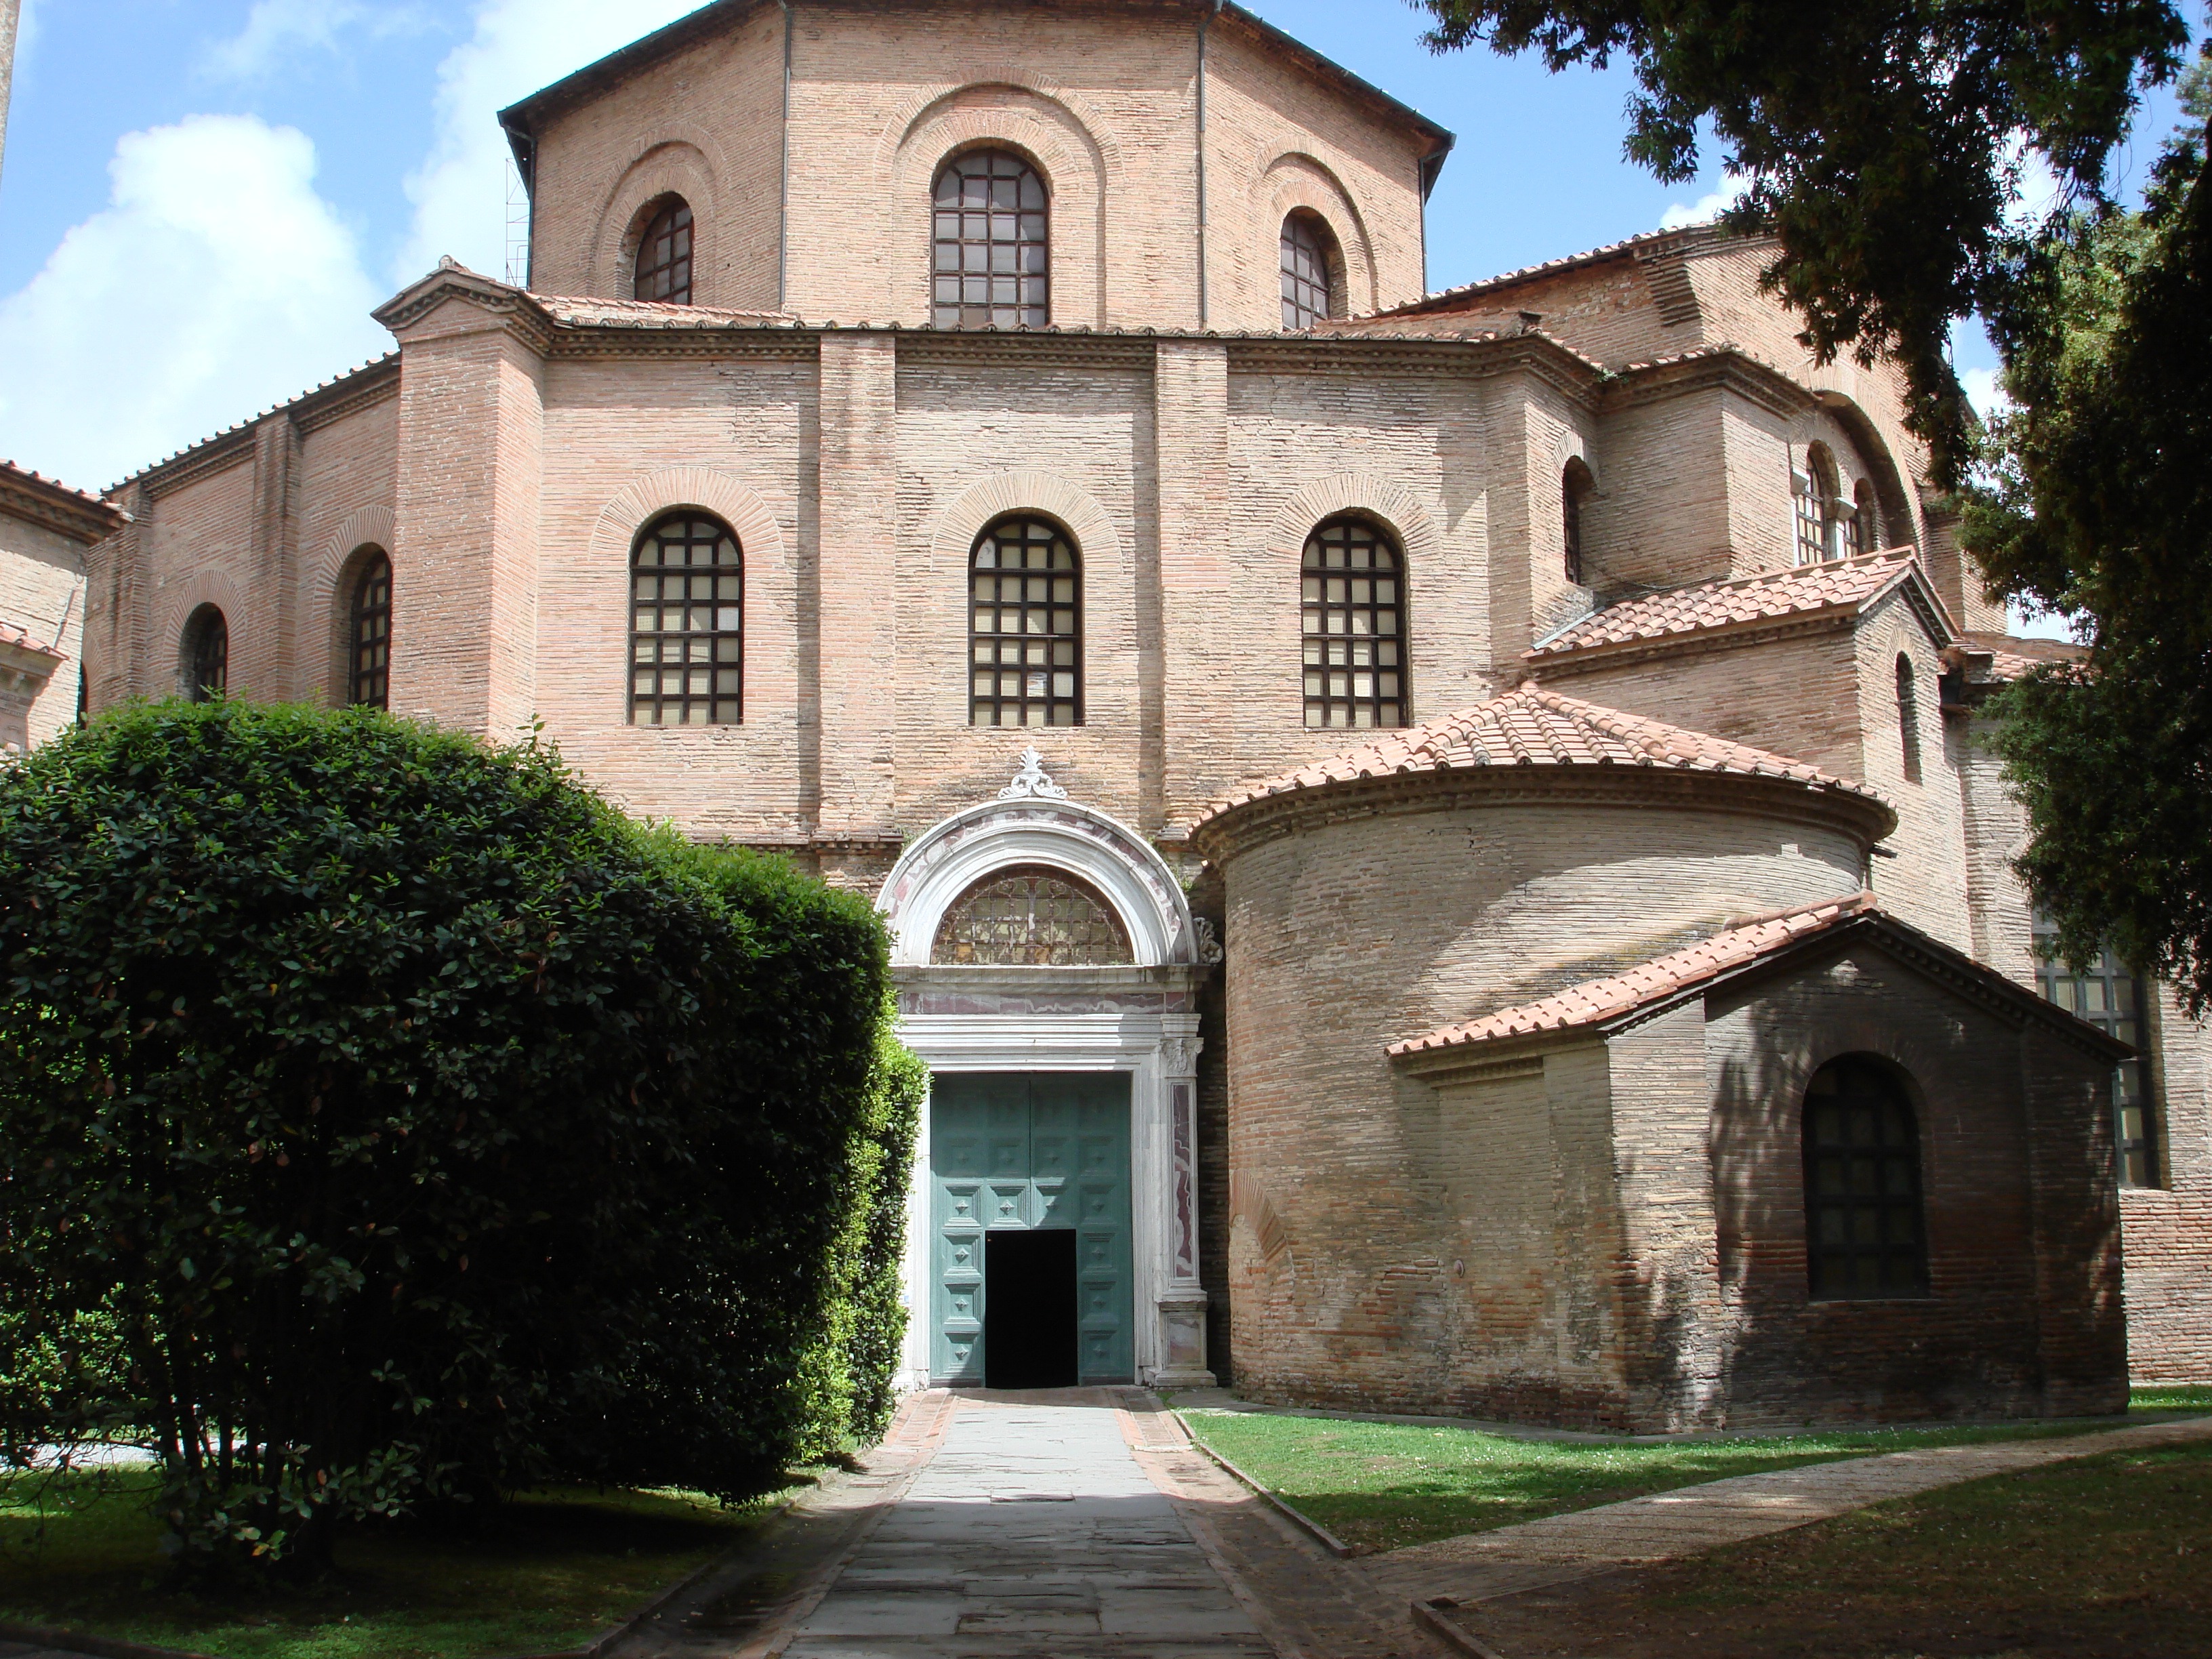
architecture, mansion, building, italy, facade, property, church, cathedral, chapel, place of worship, medieval, courtyard, monastery, synagogue, estate, hacienda, almshouse, spanish missions in california